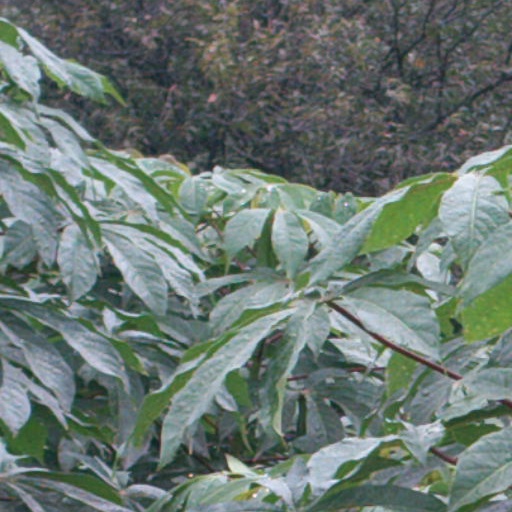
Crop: cassava